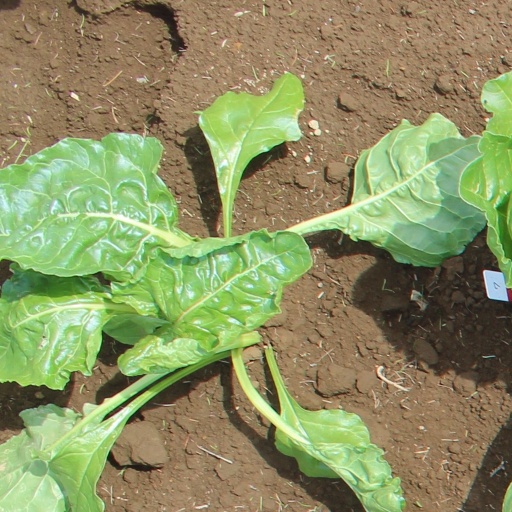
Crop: sugar beet